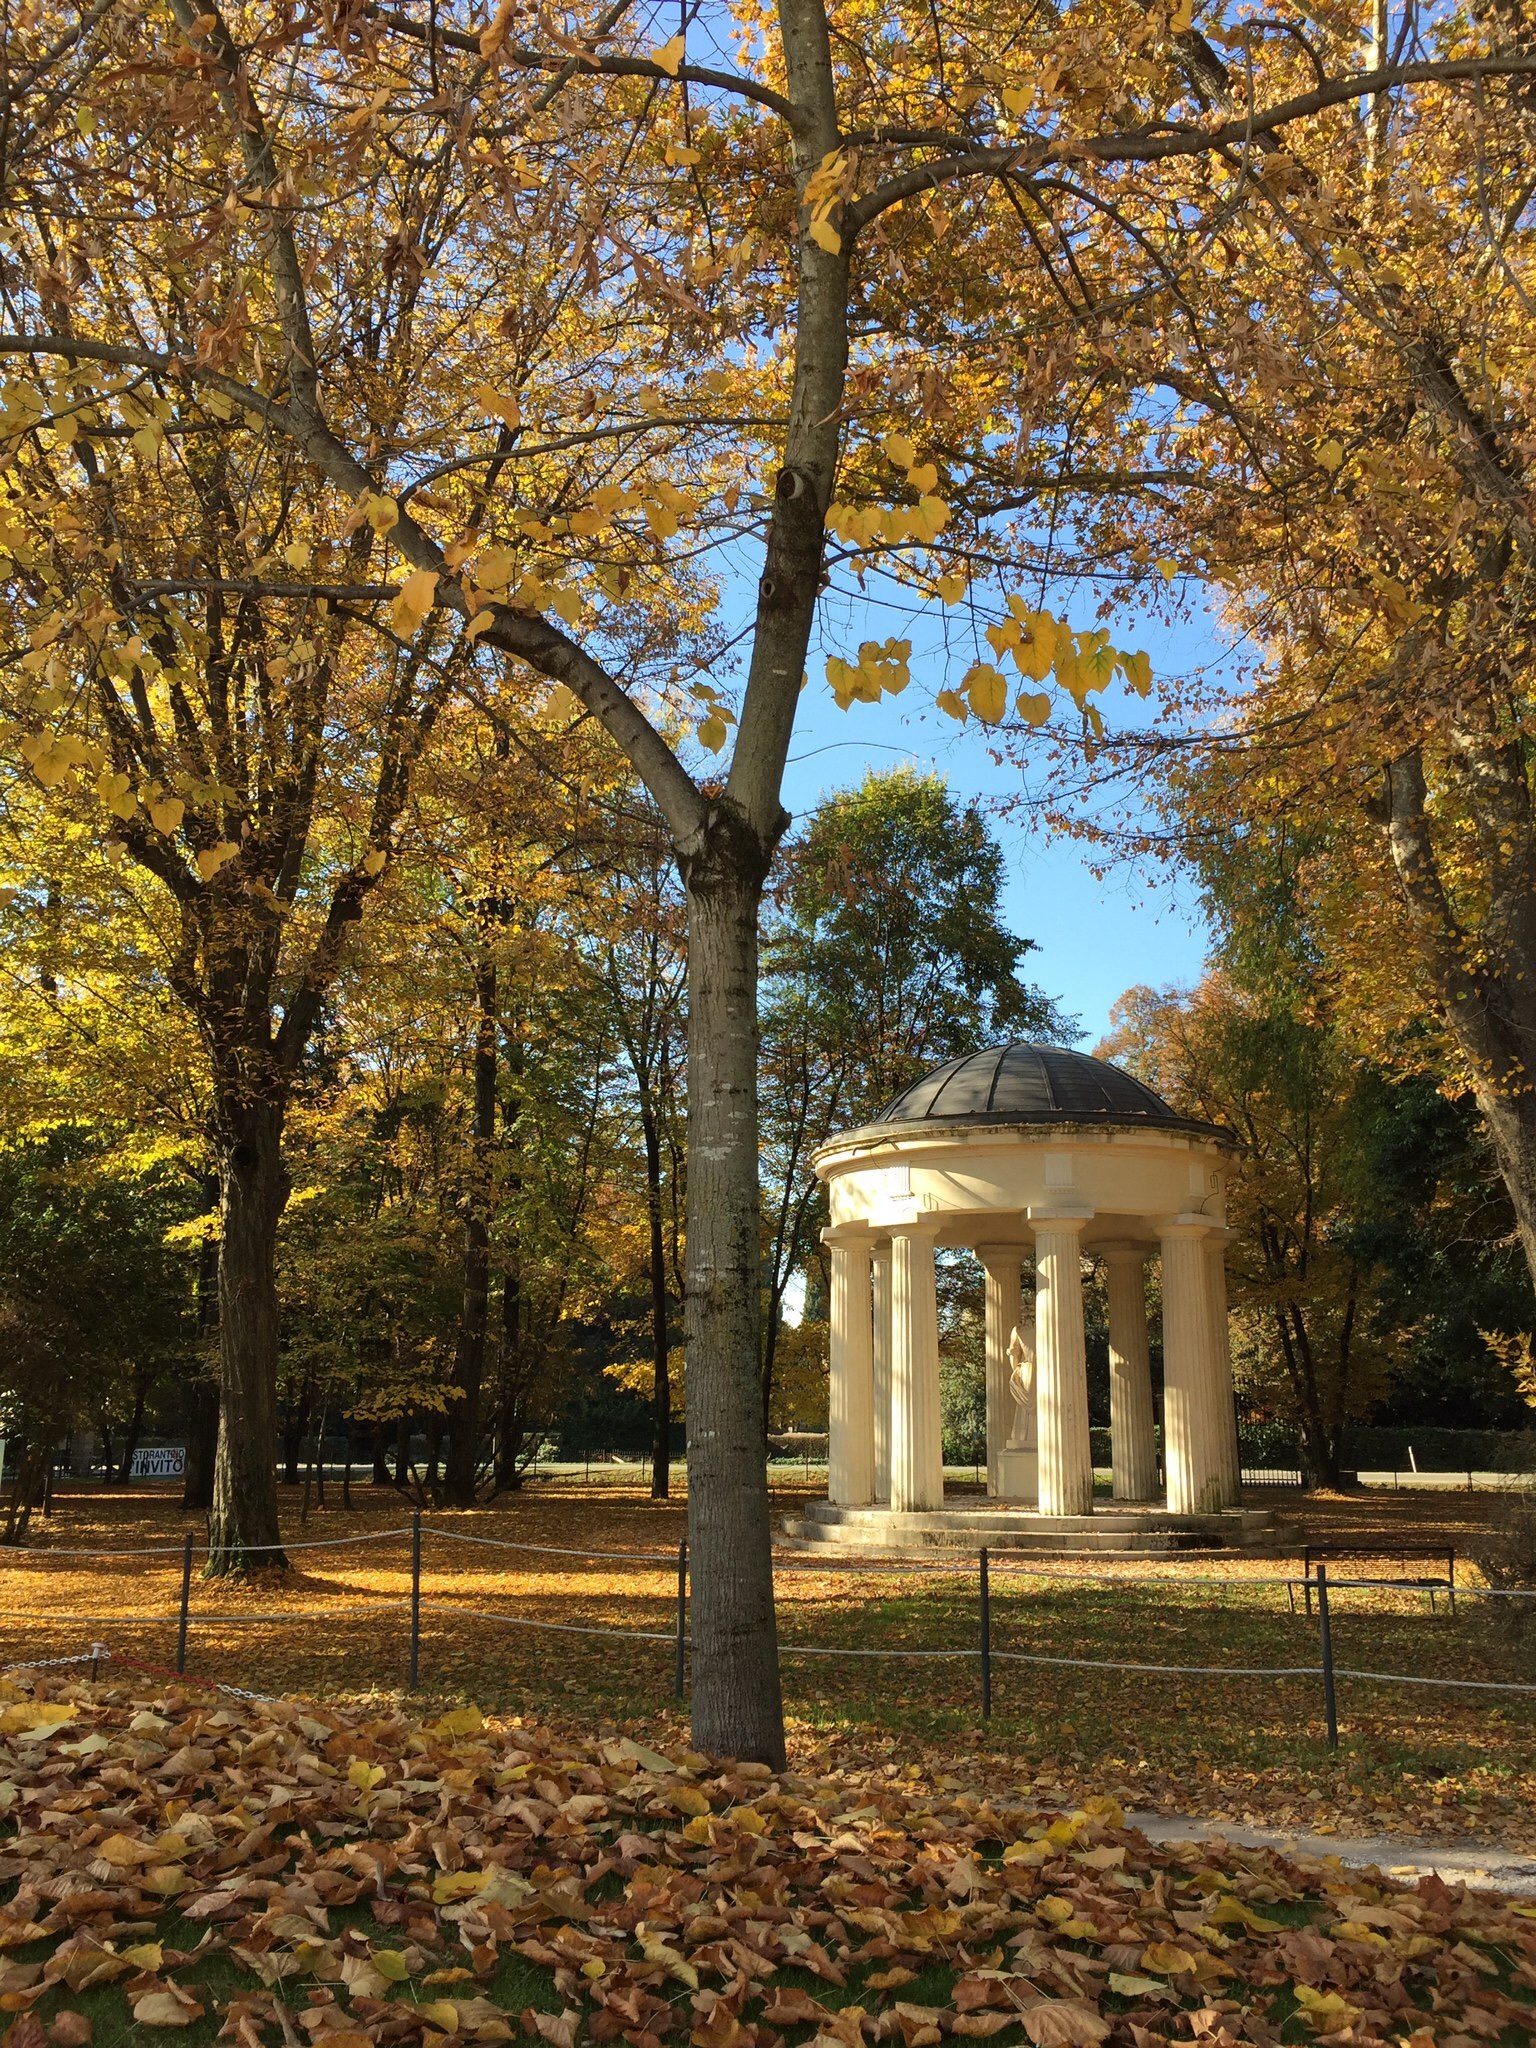
landscape, tree, nature, forest, outdoor, plant, sunlight, leaf, fall, flower, home, foliage, color, natural, autumn, park, yellow, season, estate, woodland, october, treviso, rural area, fall trees, woody plant